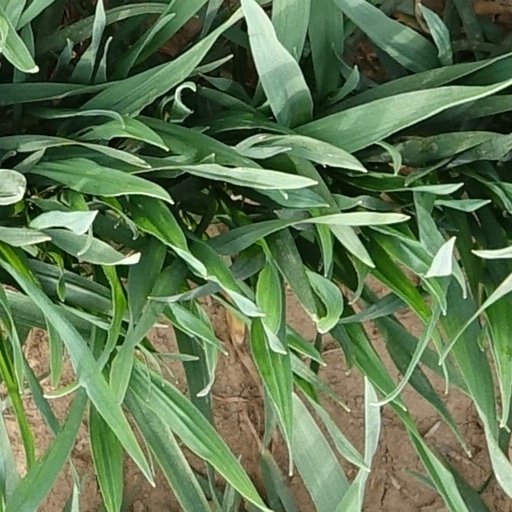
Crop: wheat